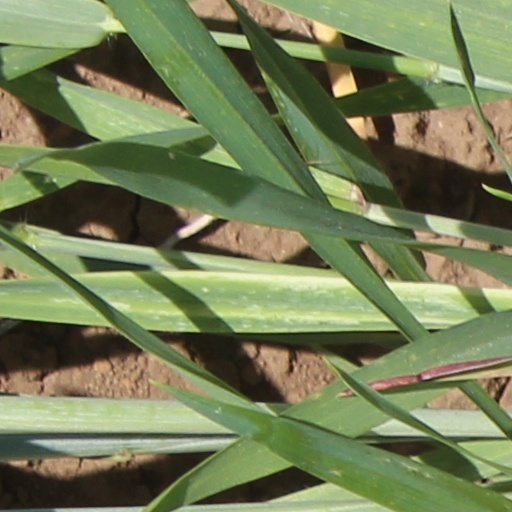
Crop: wheat